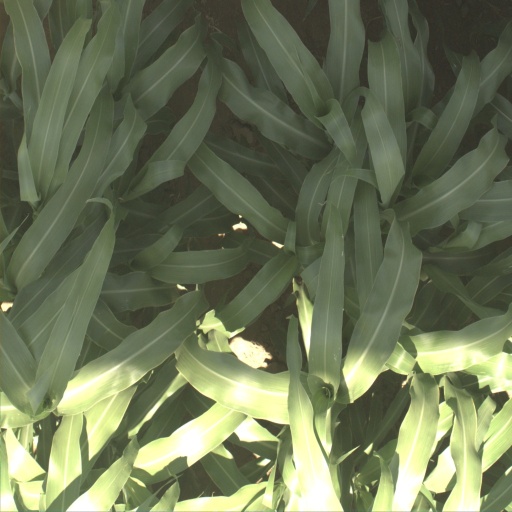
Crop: sorghum